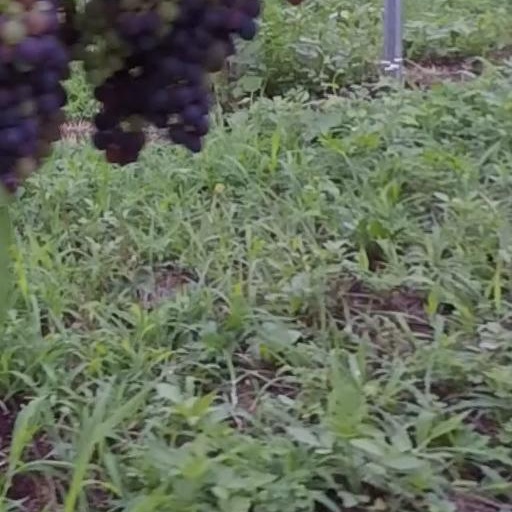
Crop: grape